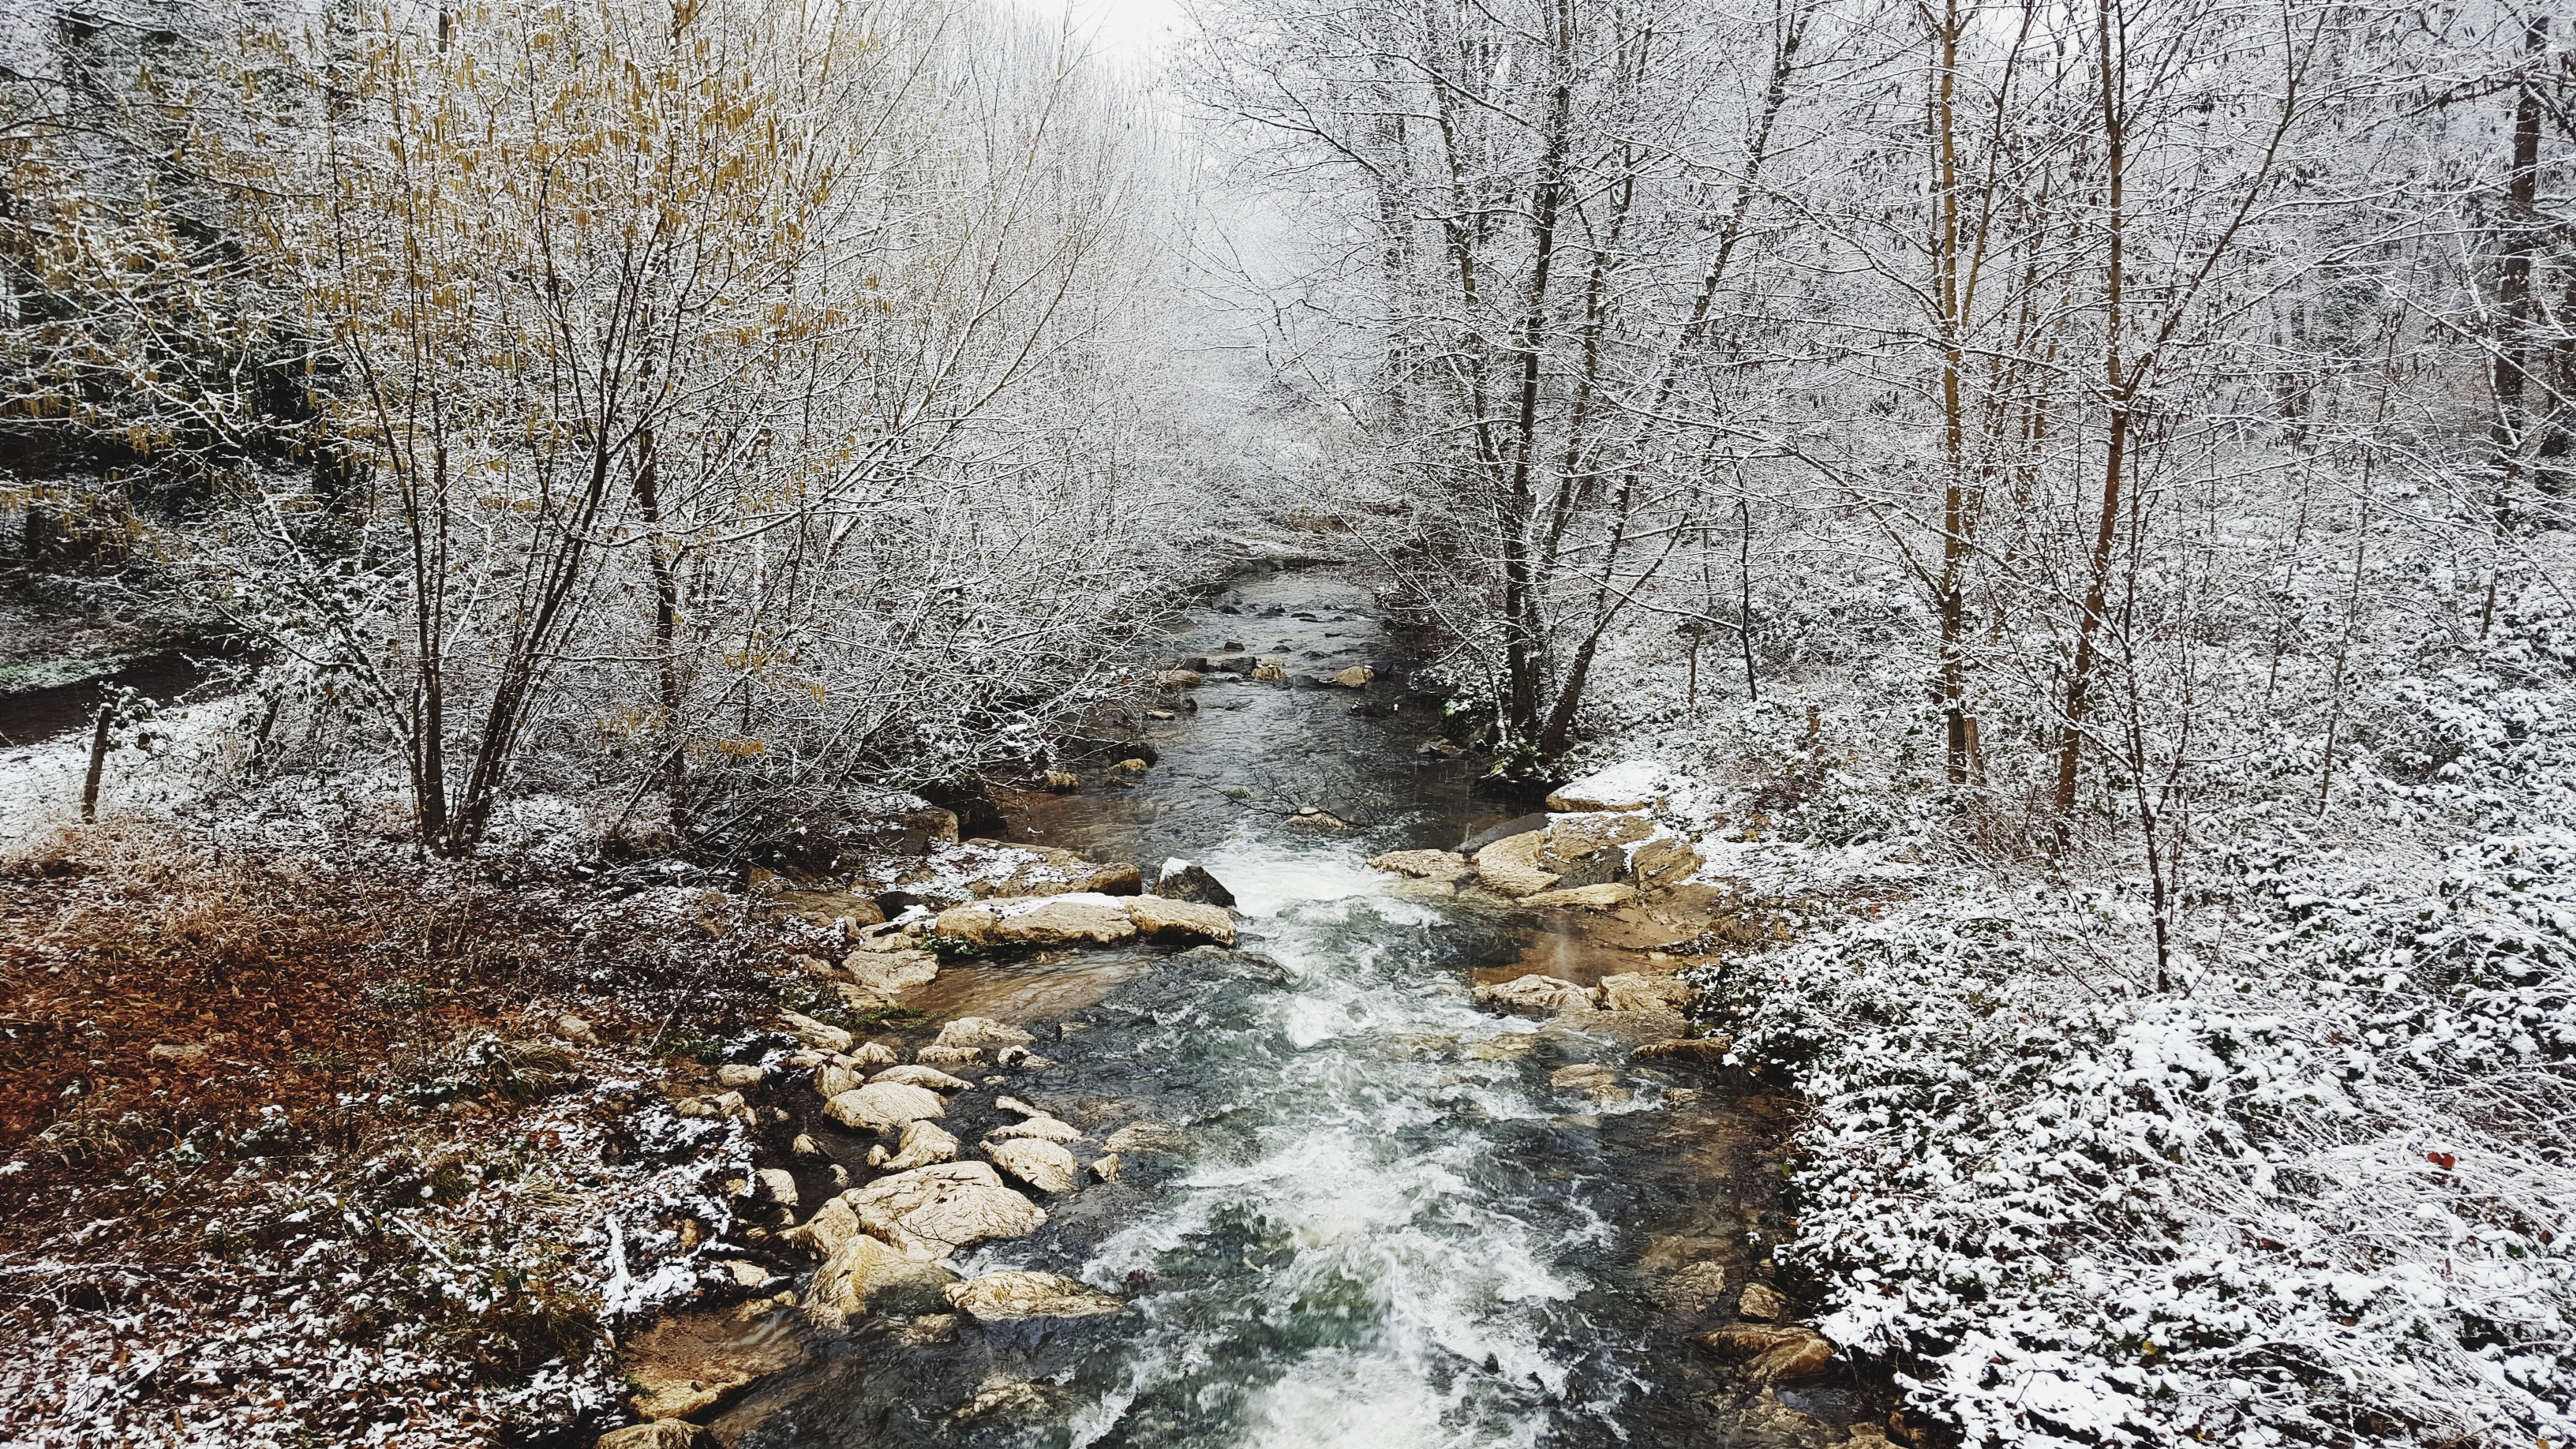
tree, nature, forest, wilderness, snow, winter, trail, sunlight, leaf, frost, river, stream, autumn, weather, season, woodland, habitat, atmospheric phenomenon, woody plant